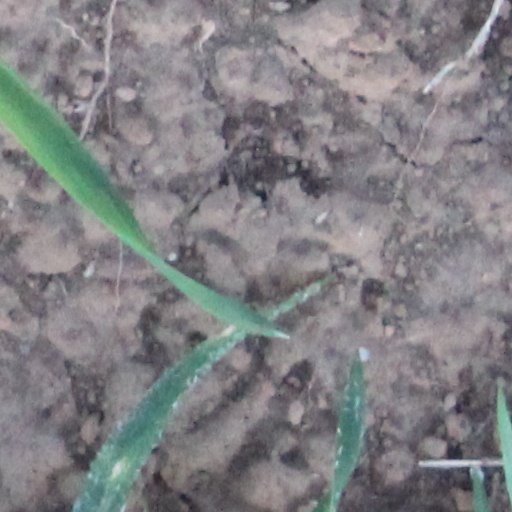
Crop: wheat